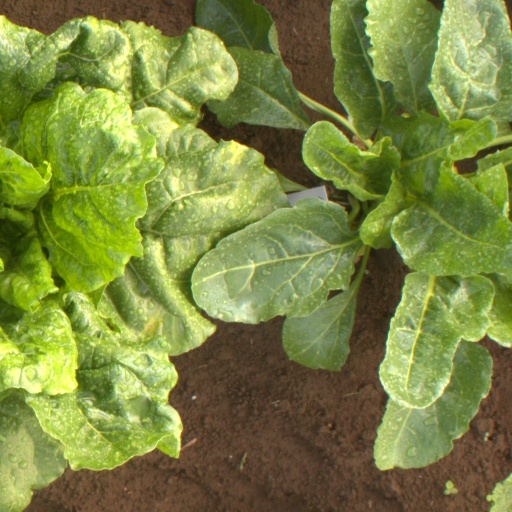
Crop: sugar beet